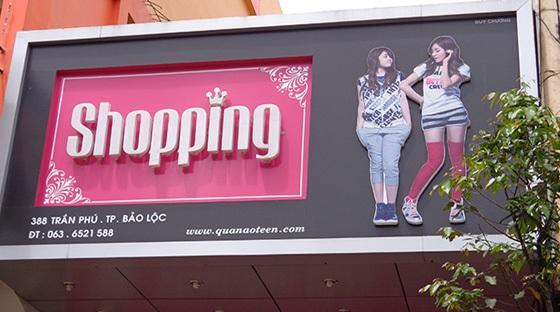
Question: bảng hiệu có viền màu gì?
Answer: màu trắng